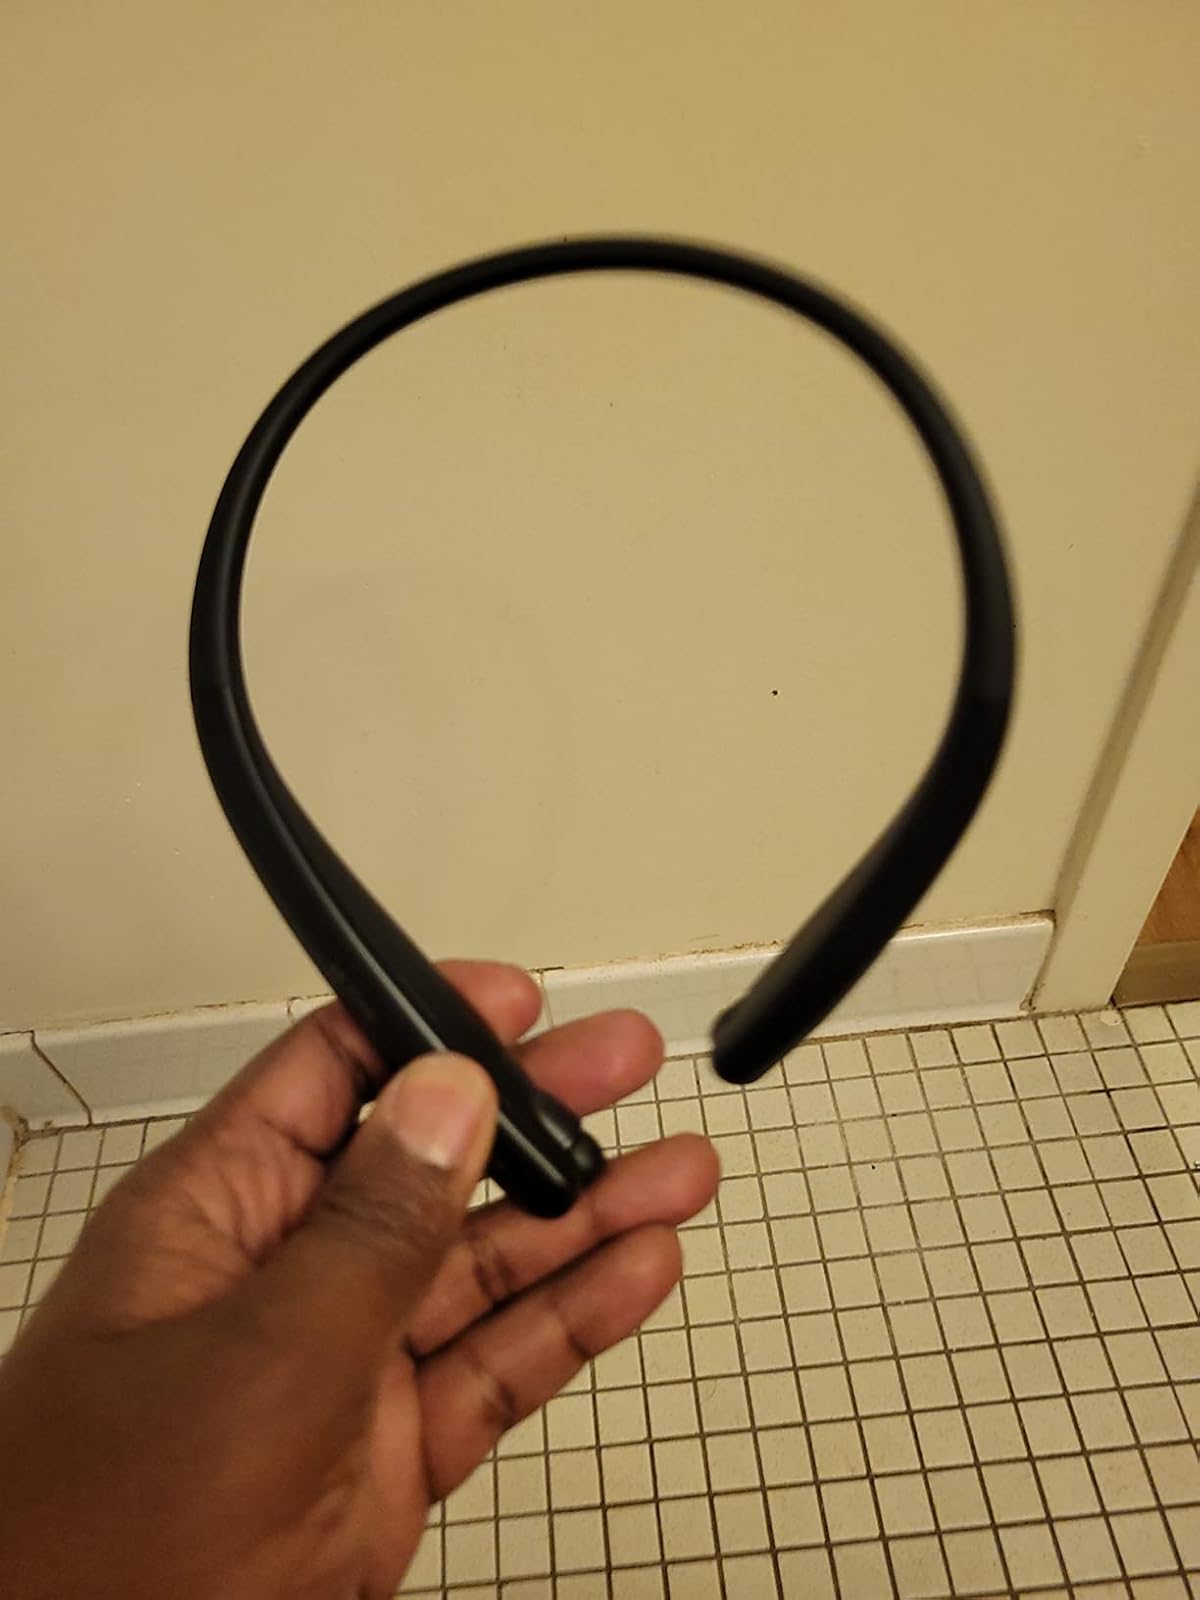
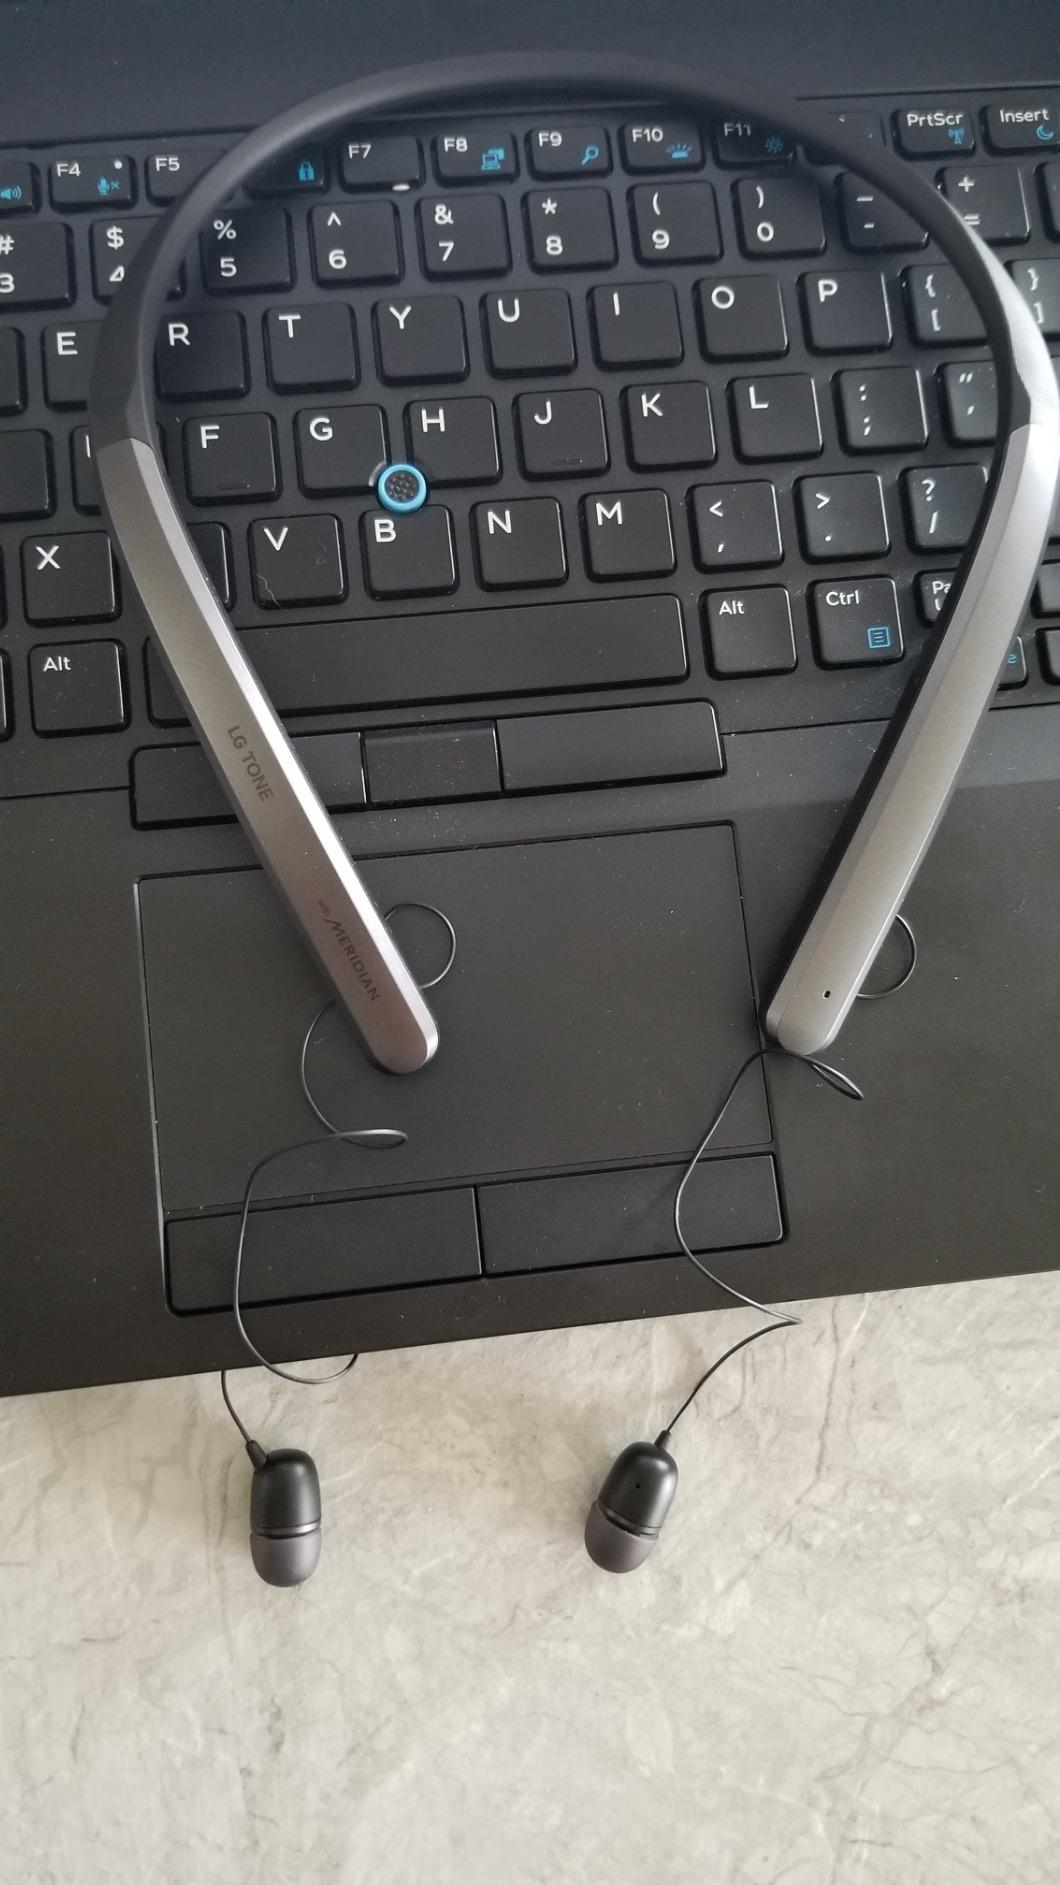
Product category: earbuds
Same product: no